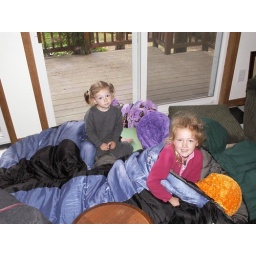
The girls getting up in the morning. They had their bed on the floor.